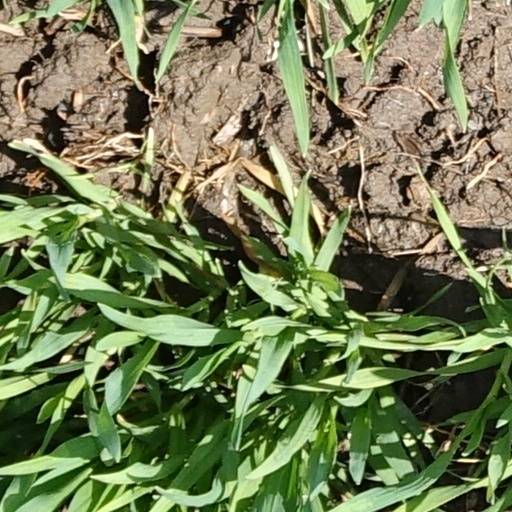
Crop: wheat